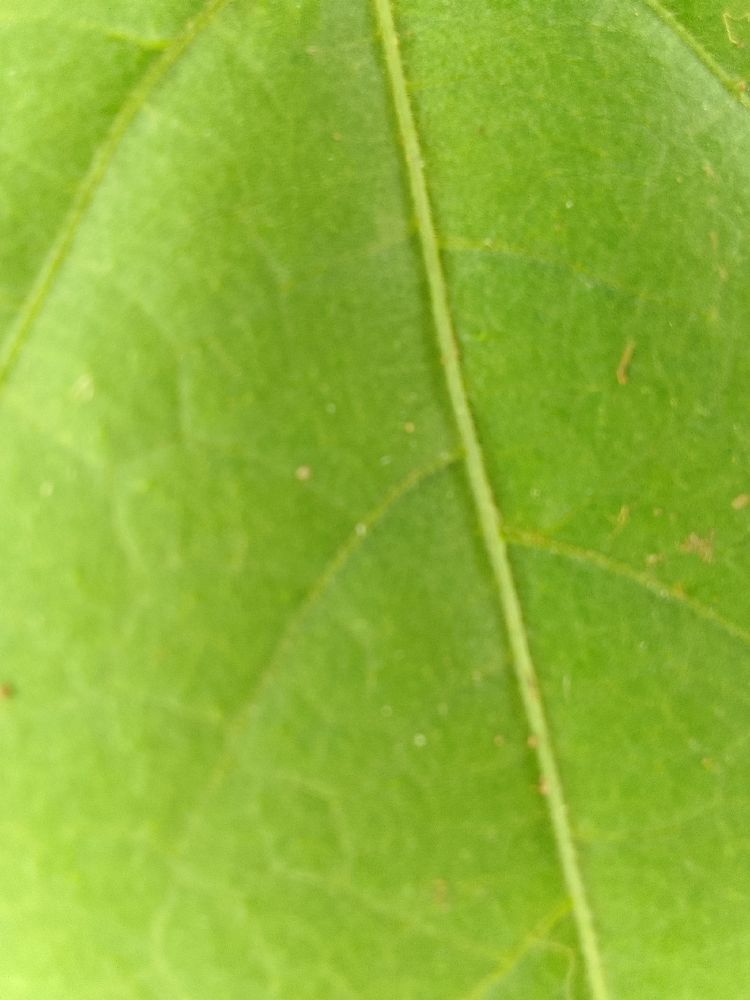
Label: healthy